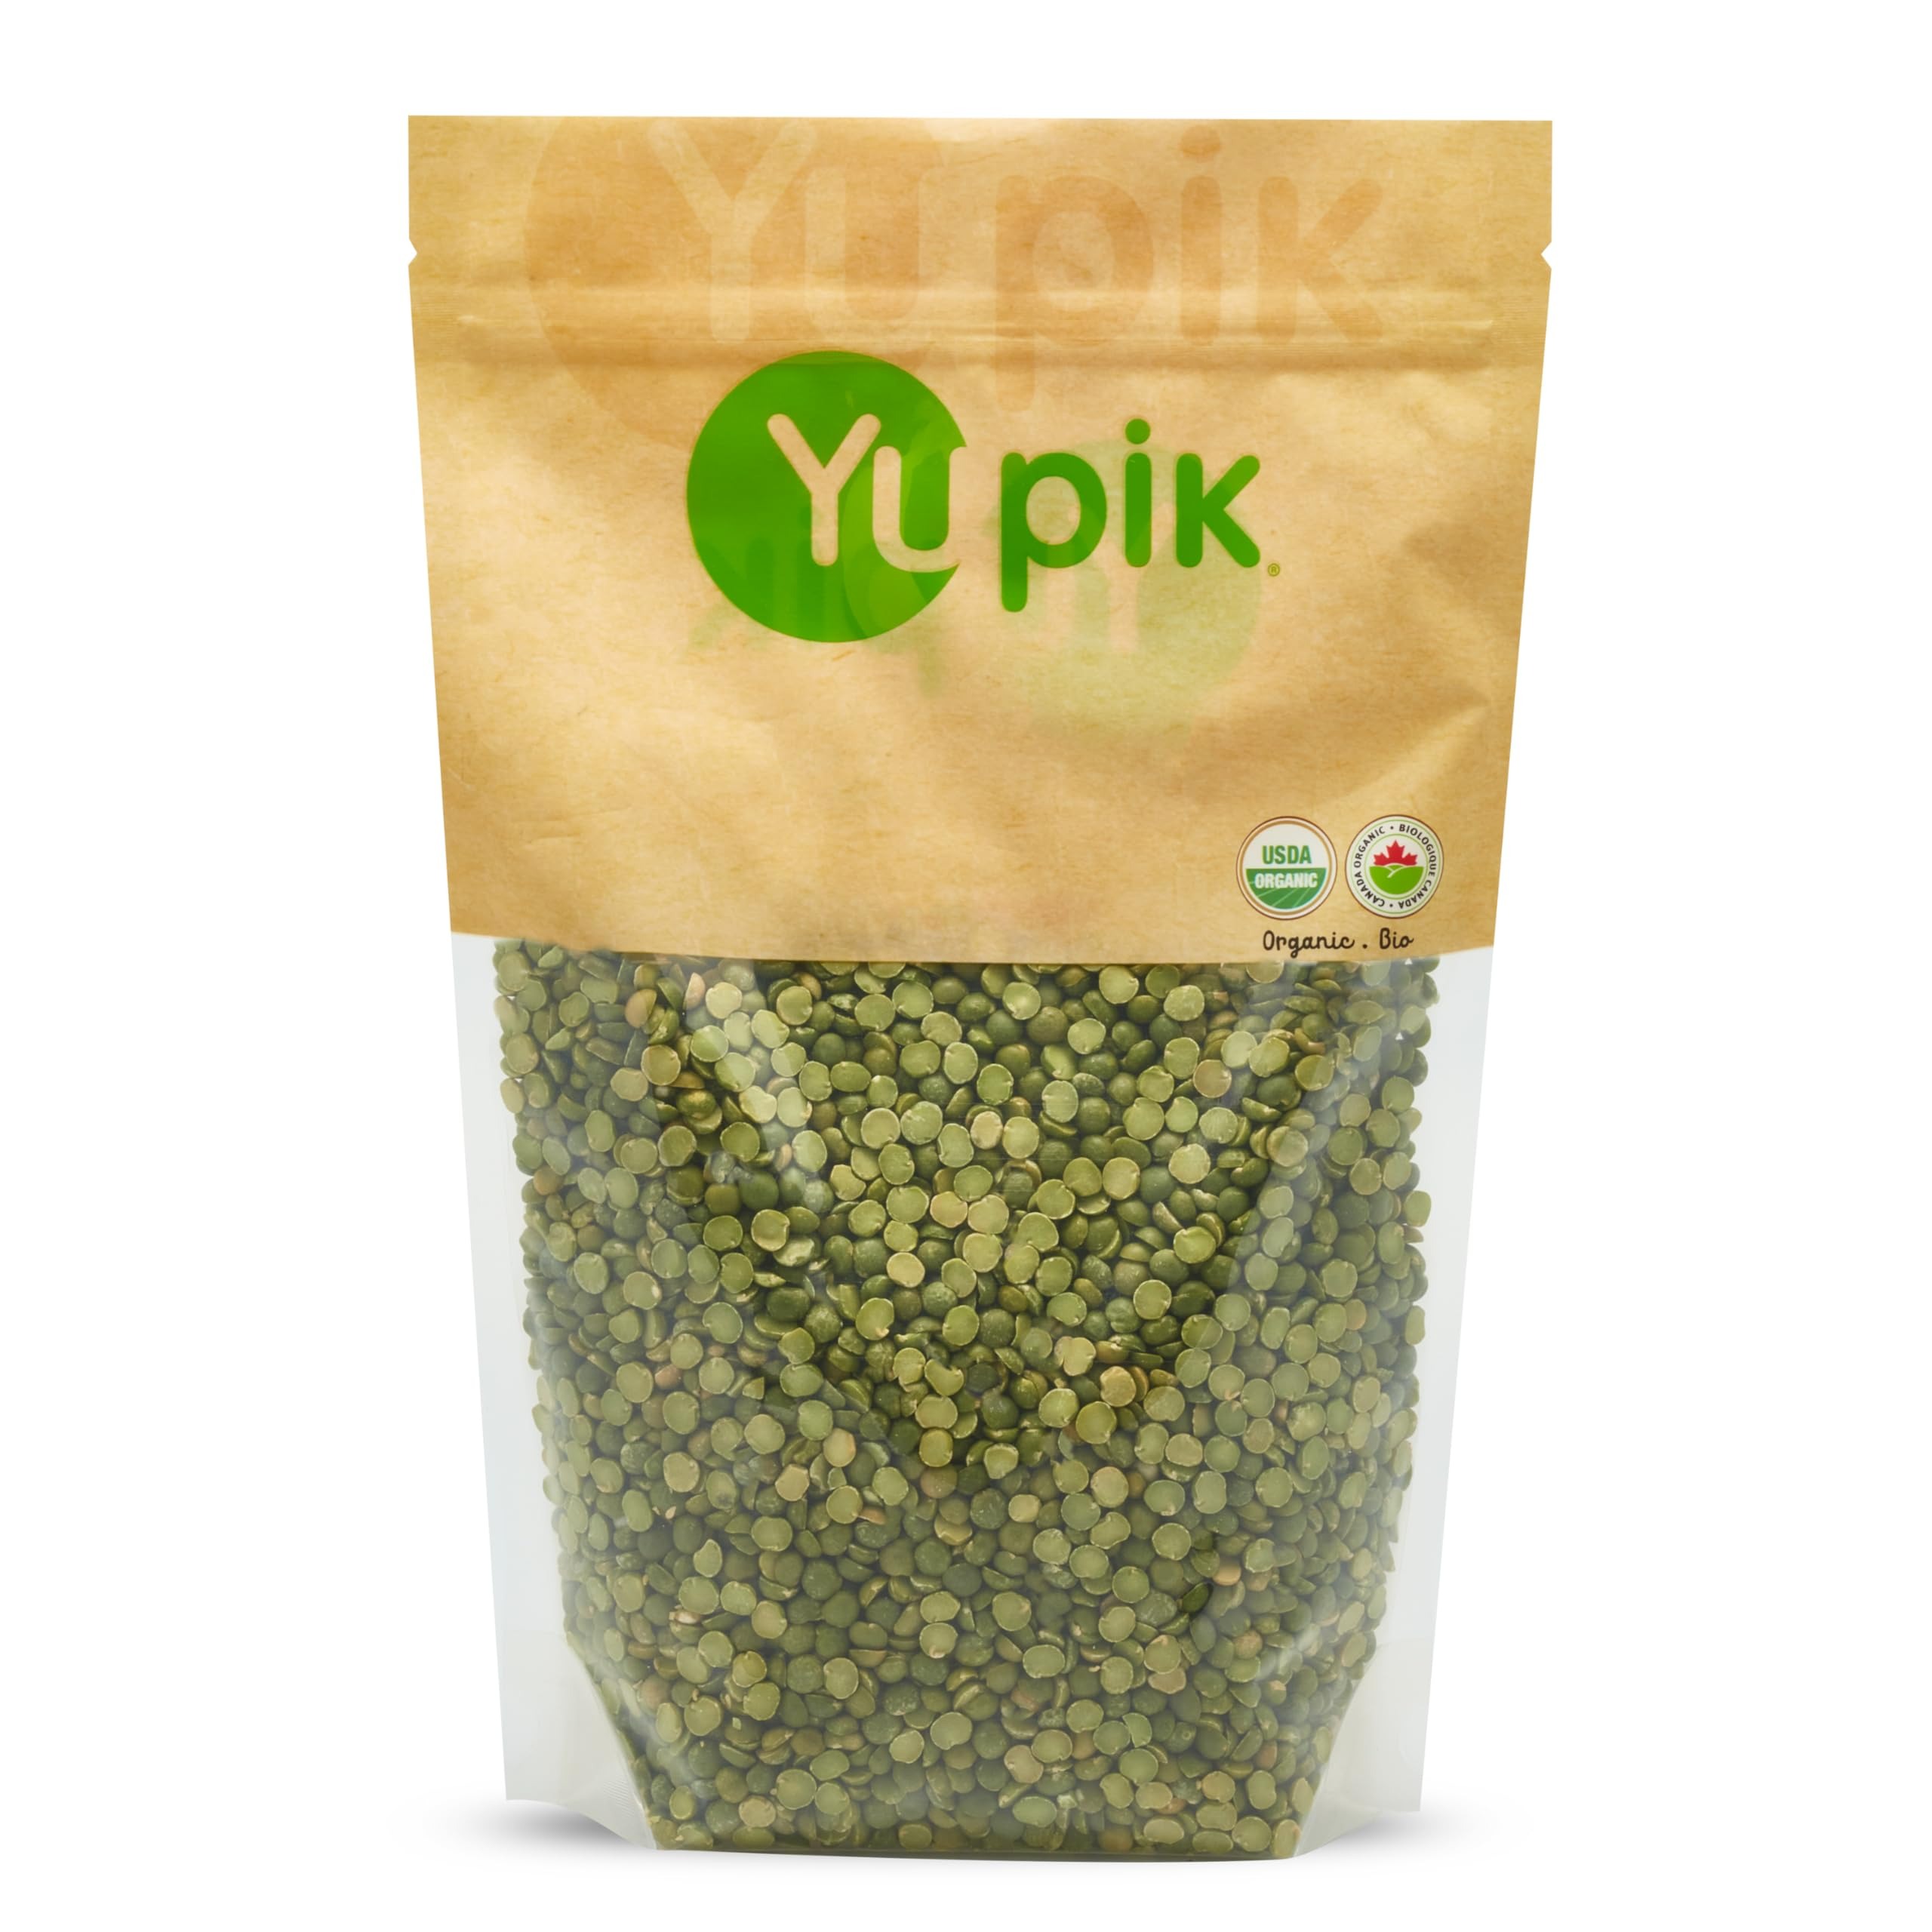
Item Name: Yupik Organic Split Green Peas, 2.2 lb, Non-GMO, Vegan, Gluten-Free, Pack of 1
Bullet Point 1: A good source of potassium and iron high in protein
Bullet Point 2: A wholesome dried legume that can be used in soups, stews, casseroles and salads
Bullet Point 3: Non-gmo, sulfite-free, Vegetarian, Vegan and all-natural
Bullet Point 4: Certified: organic and Kosher
Bullet Point 5: Keep cool and dry
Value: 35.2
Unit: Ounce

Price: 18.28